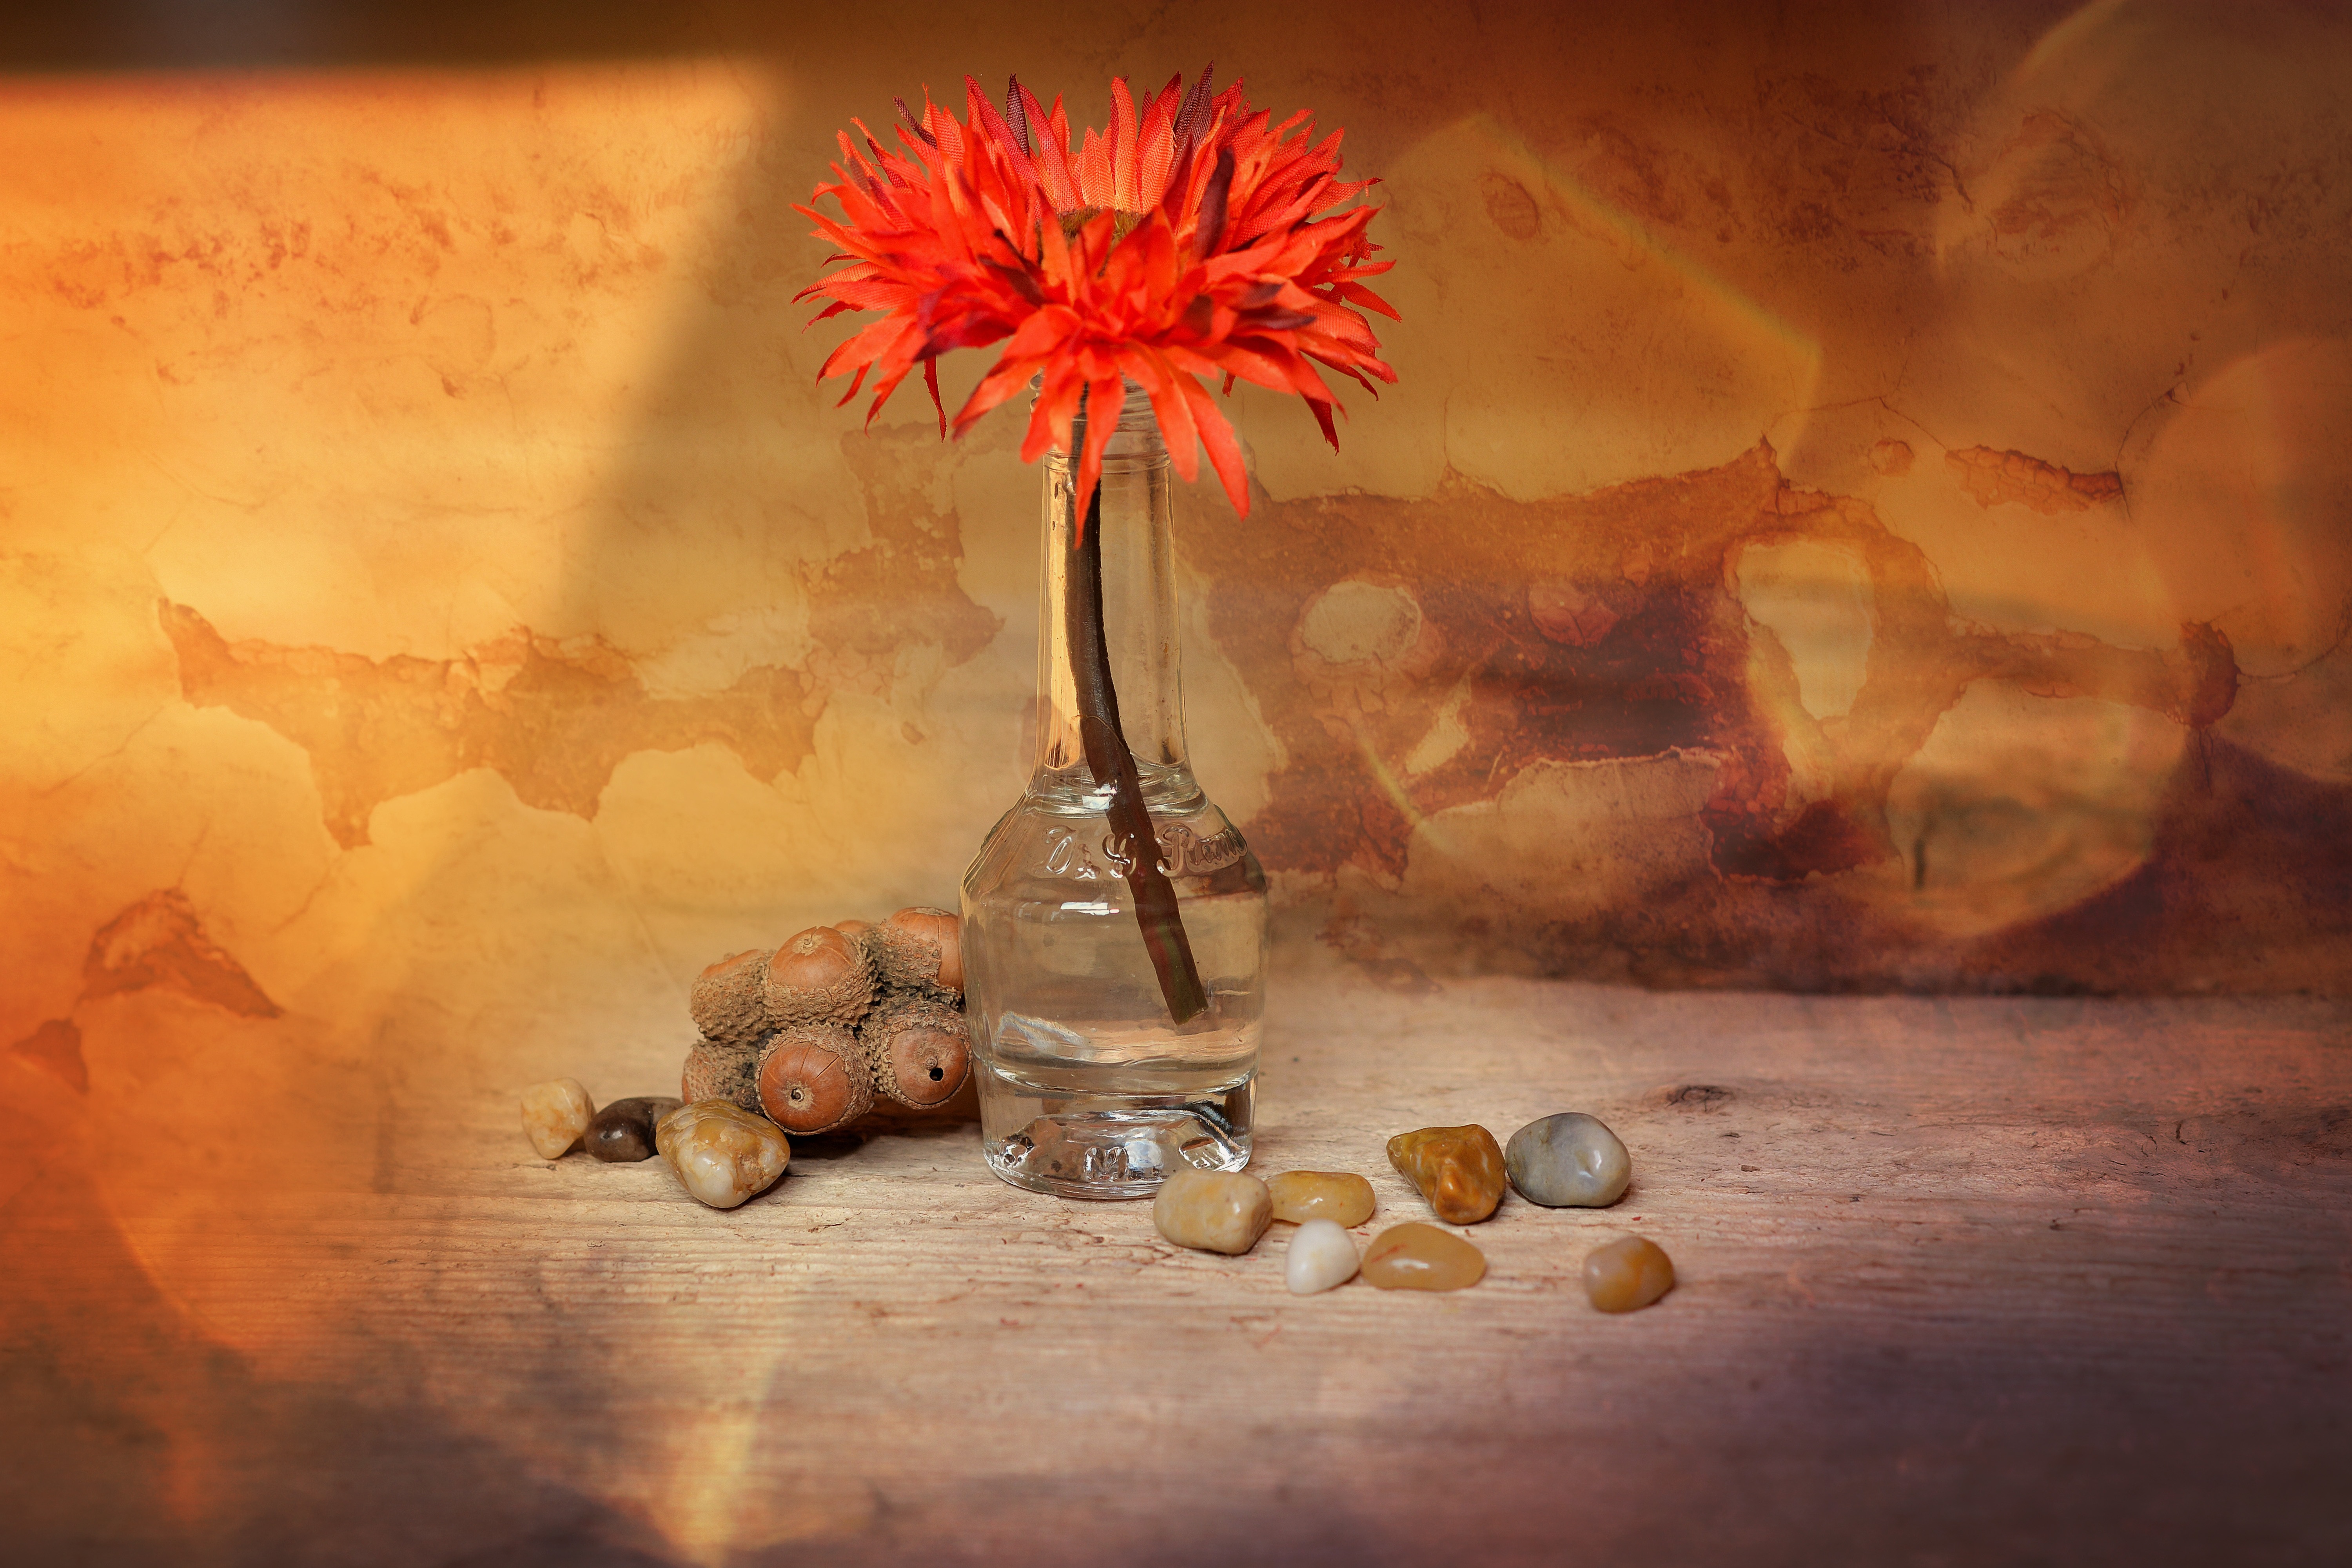
flower, glass, vase, decoration, orange, still life, painting, deco, stones, art, illustration, modern art, plastic flower, decorative glass, acrylic paint, decorative stones, still life photography, dekoblume